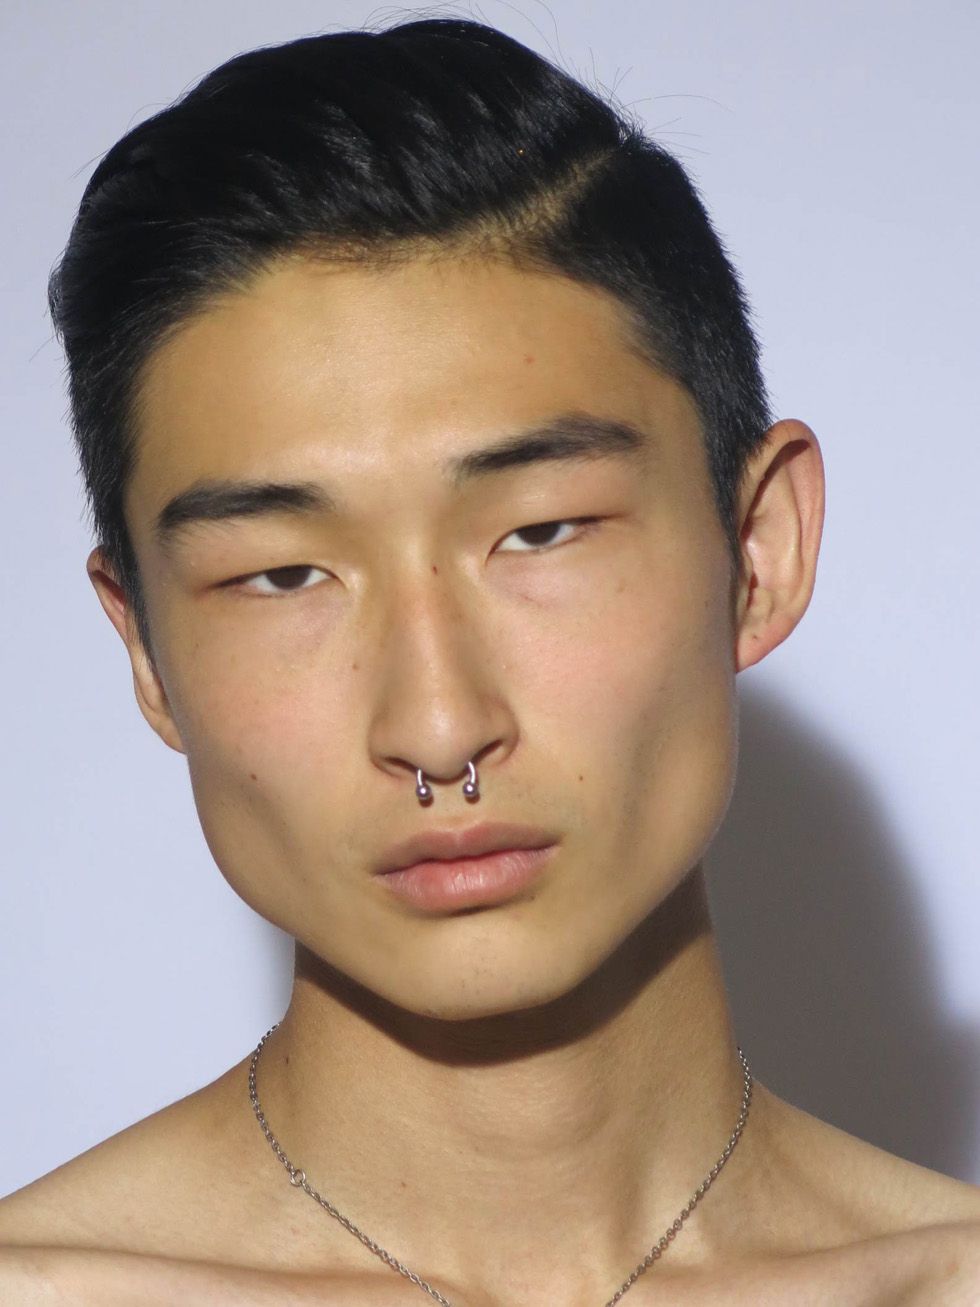
Label: Colored